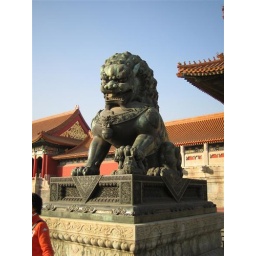
Lion with lion cub under paw